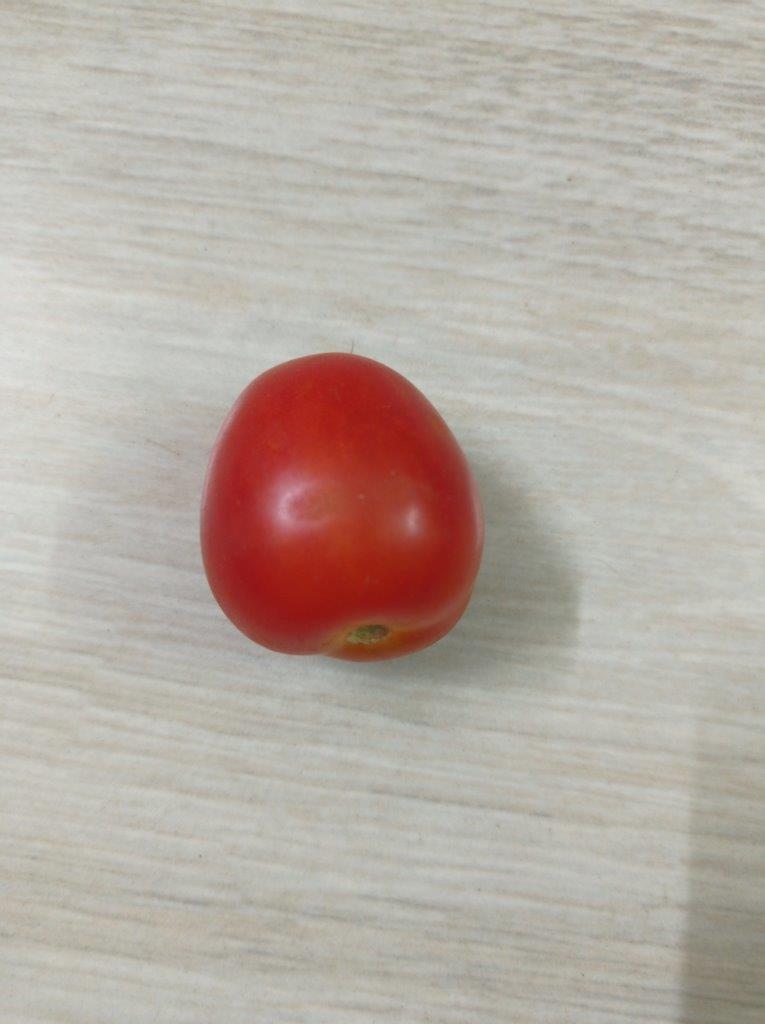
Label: Fresh